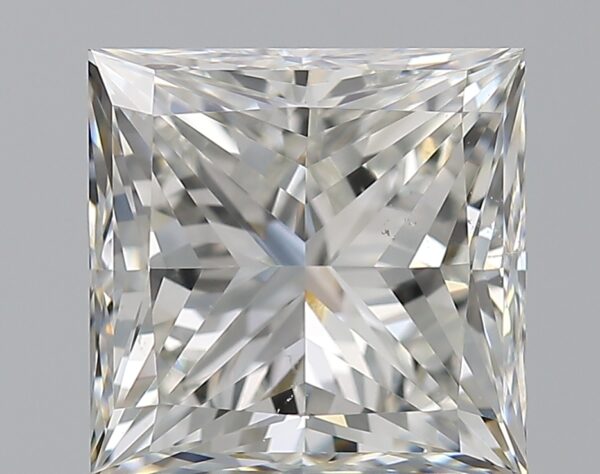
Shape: princess
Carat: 2
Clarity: VS2
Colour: H
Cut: EX
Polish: EX
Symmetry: VG
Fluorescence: N
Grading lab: GIA
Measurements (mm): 6.8 x 6.71 x 4.96